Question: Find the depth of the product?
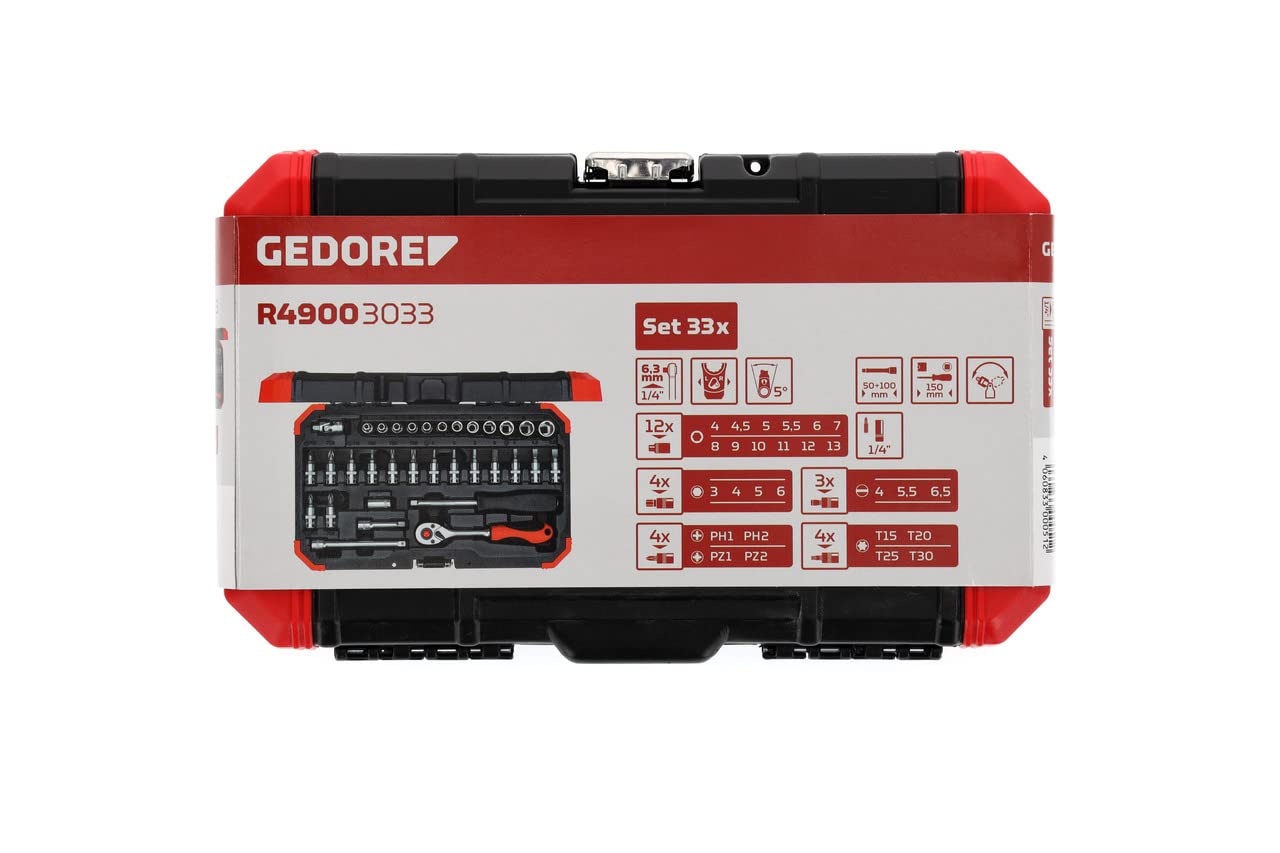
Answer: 0.25 foot